Flutgraben

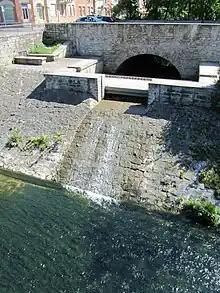
Flutgraben

The Flutgraben is a canal in Erfurt, Thuringia, Germany. It is a flood control channel, created between 1890 and 1898 in order to prevent flooding of the river Gera in the city centre of Erfurt.